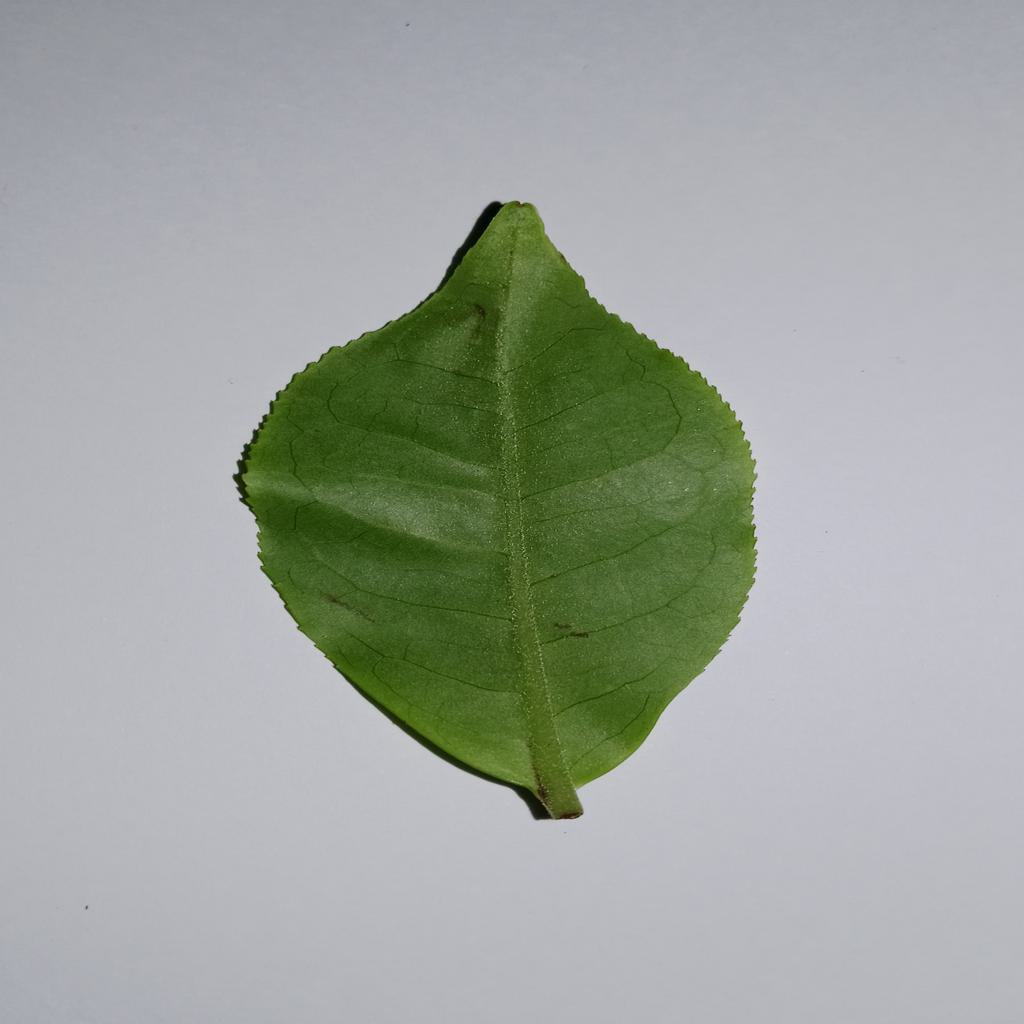
Label: Healthy